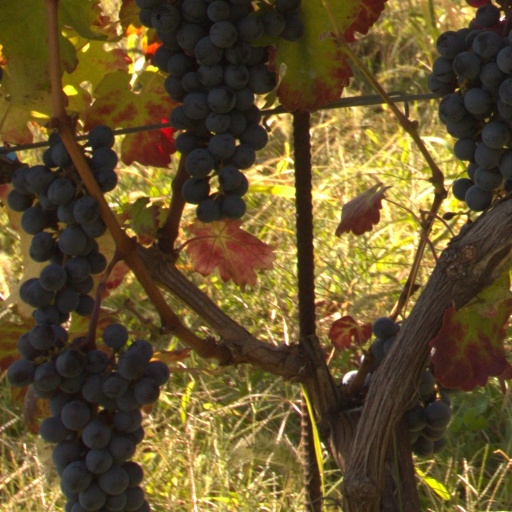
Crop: grape